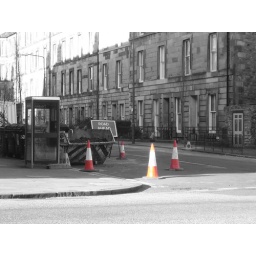
Some road work I spotted on the way in to work last week.